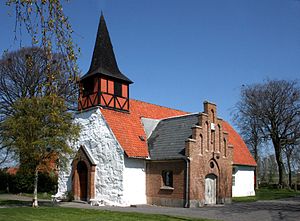
Hasle Sogn (Bornholm)
Hasle Sogn er et sogn i Bornholms Provsti. Sognet ligger i Bornholms Regionskommune. Før 1. januar 2003 lå det i Hasle Kommune, og indtil Kommunalreformen i 1970 lå det i Nørre Herred. I Hasle Sogn ligger Hasle Kirke.